Curtiss GS

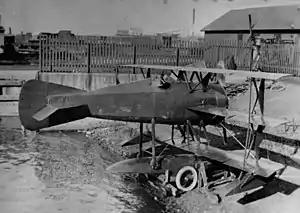
The Curtiss GS-1 triplane

The Curtiss GS aircraft were two types of similar scout aircraft designed and built by the Curtiss Aeroplane and Motor Company for the United States Navy.